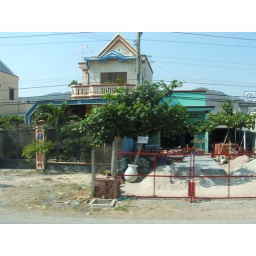
A building along the highway near Vung Tau.